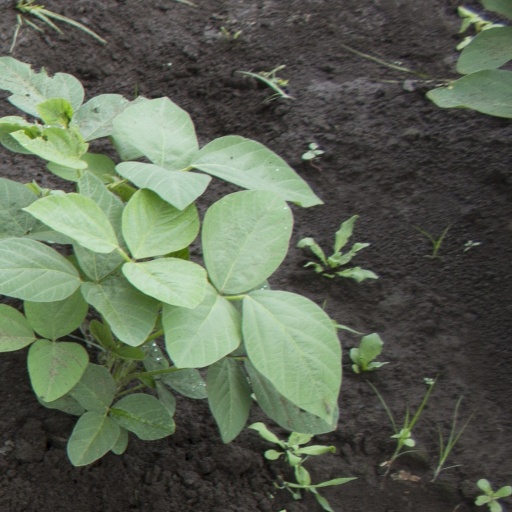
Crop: soybean